Back-Up Interceptor Control

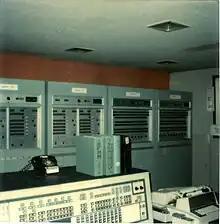
BUIC III at North Turro AFS shortly before shutdown December 1973. Background l->r Cabinets Memory 5&6, Memory 7&8, Computer 1, Computer 2. Foreground: Status Display Console, Teletype. Cabinets are about 3' wide, 3' deep, & 7' high

In 1972, the USAF decided to shut down most of the BUIC sites; most of the sites mothballed by 1974, except for the BUIC III site at Tyndall Air Force Base. In Canada the BUIC site at Senneterre was shut down, but St Margarets remained open. The remaining sites were closed between 1983-1984 when SAGE was replaced by the Joint Surveillance System.